USS Arizona Memorial

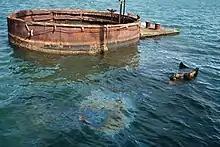
The "tears of the "Arizona"". Oil slick visible on water's surface above the sunken battleship.

The USS "Arizona" Memorial was formally dedicated on May 30, 1962 (Memorial Day) by Texas Congressman and Chairman of Veteran Affairs Olin E. Teague and future-Governor John A. Burns.